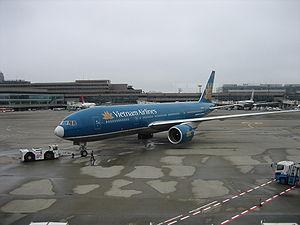
Vietnam Airlines est la compagnie aérienne nationale du Viêt Nam. Elle exploite des vols intérieurs et internationaux depuis ses deux principaux hubs de l'aéroport international de Tân Sơn Nhất à Hô-Chi-Minh-Ville et l'aéroport international de Nội Bài à Hanoï.